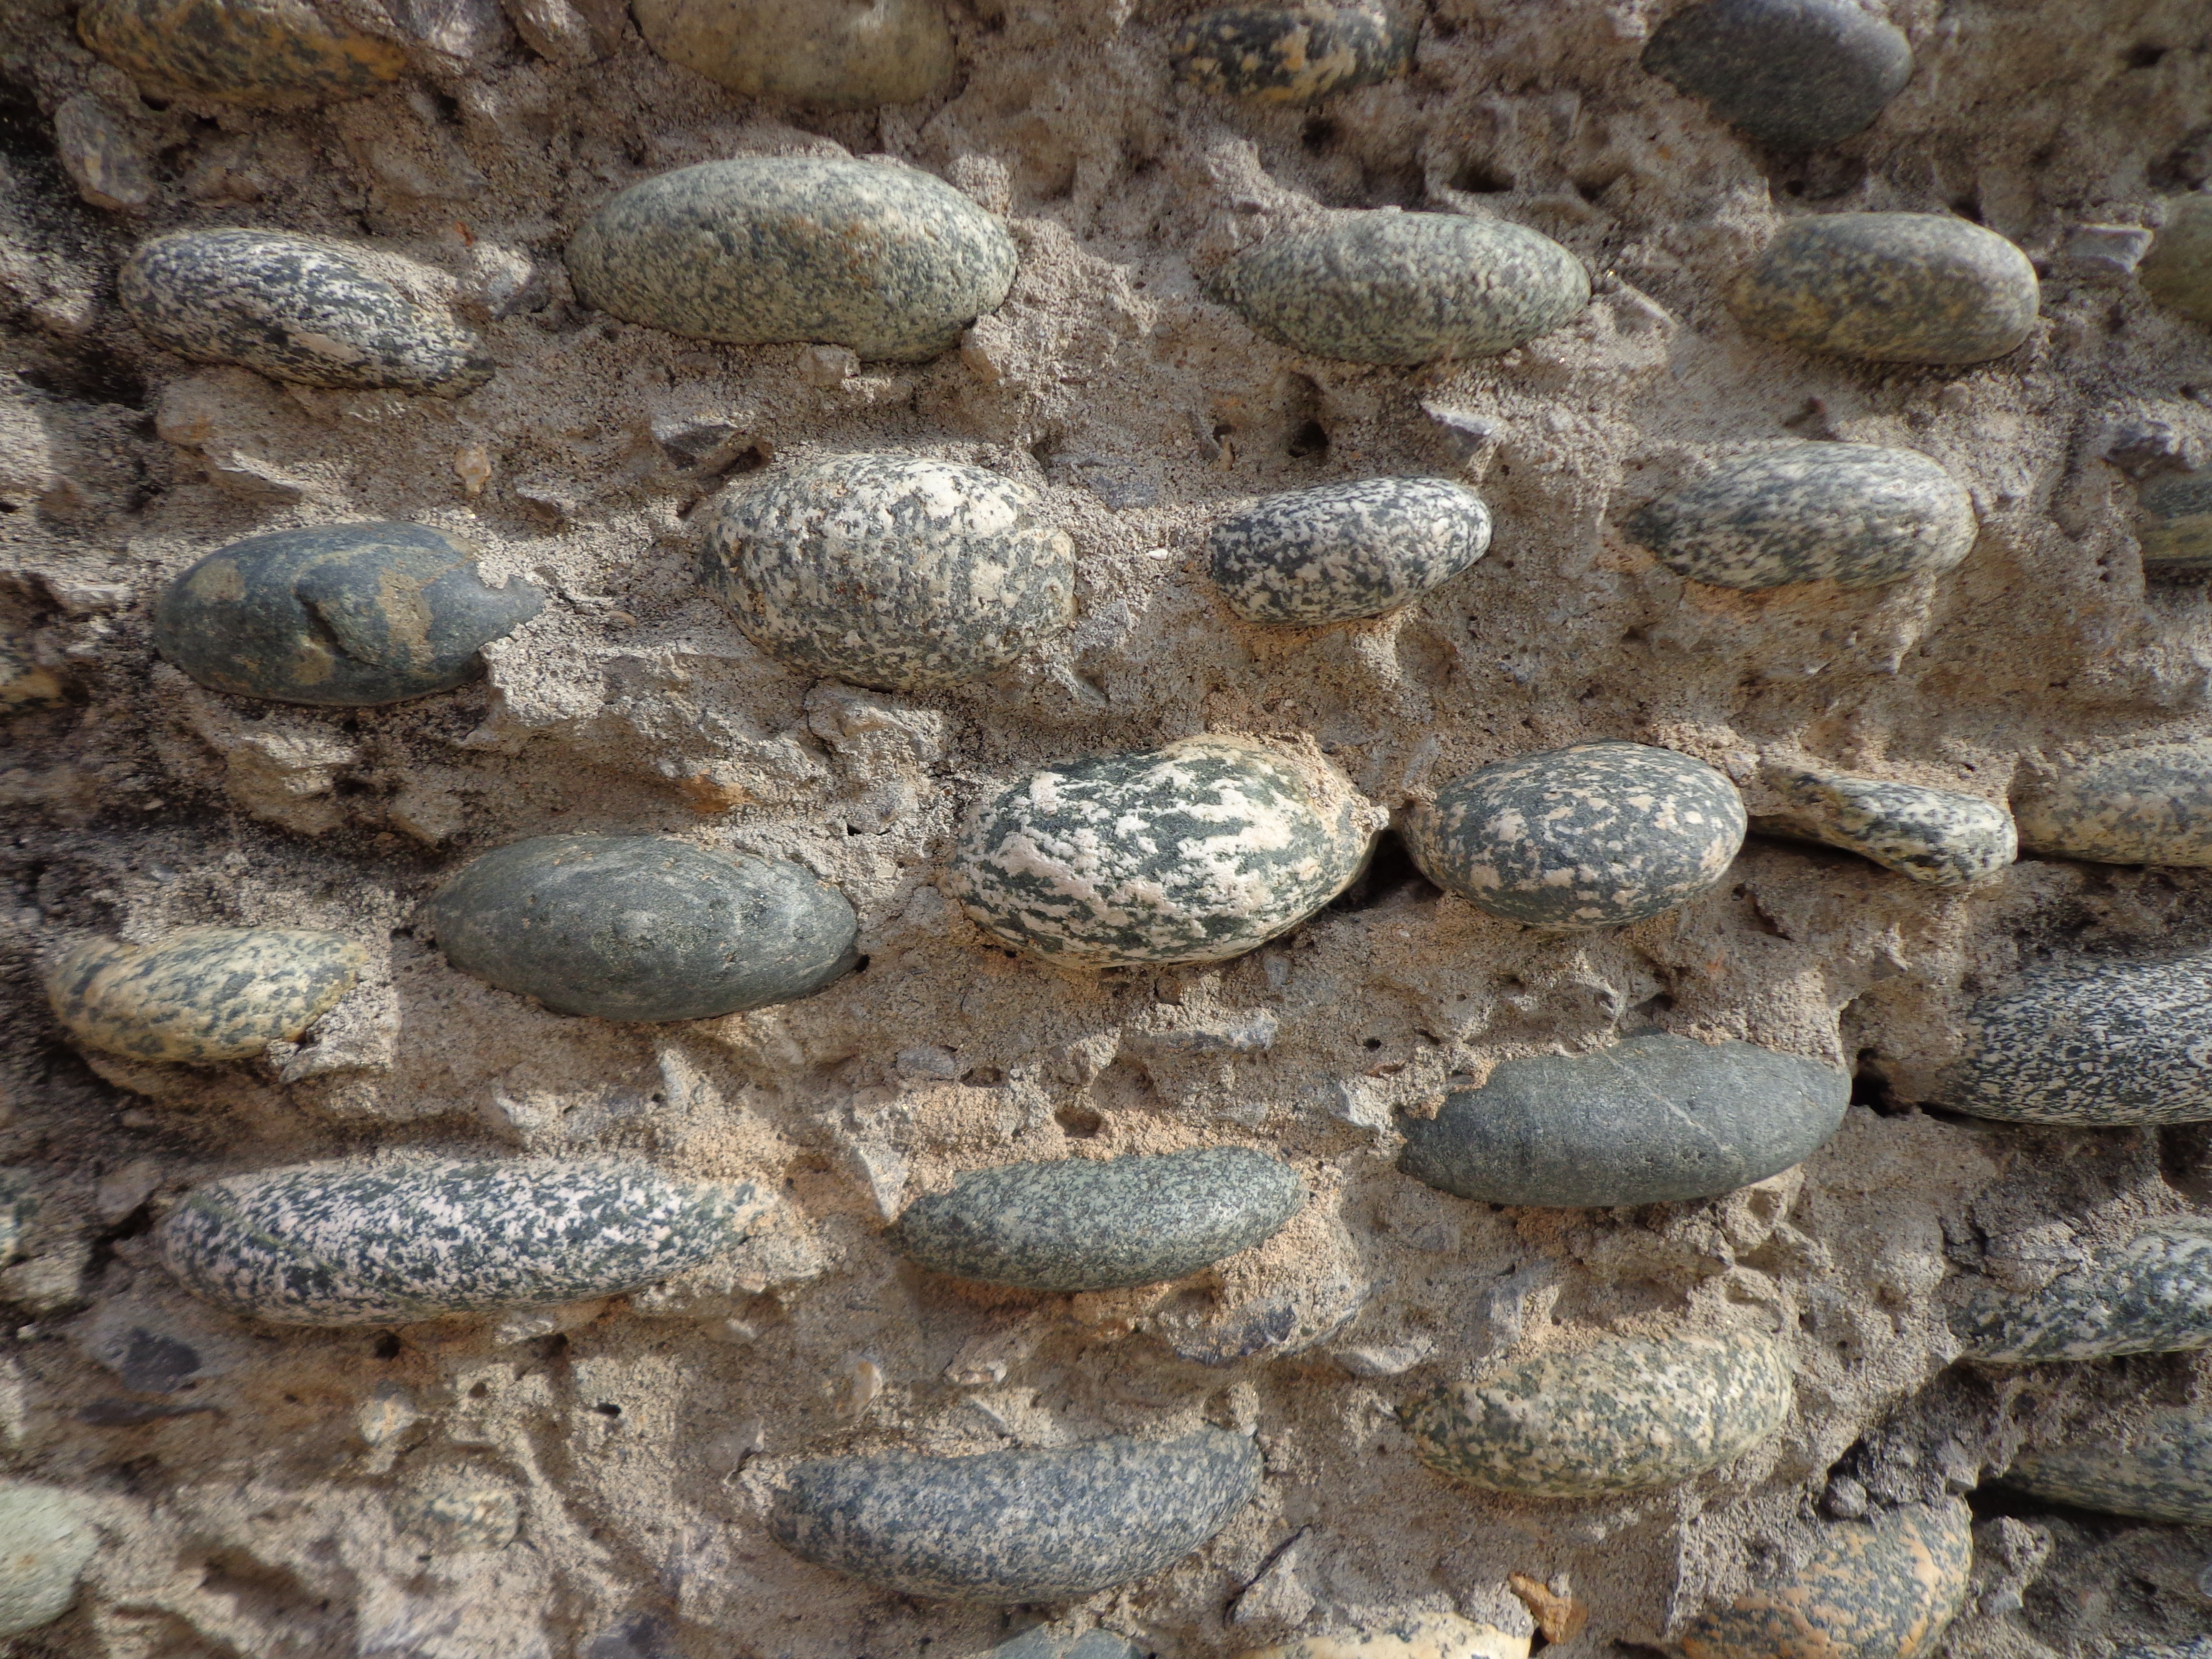
rock, architecture, structure, vintage, building, wall, construction, insect, pebble, soil, ancient, gray, rough, rocky, stone wall, material, invertebrate, rocks, grey, stones, geology, hard, patterns, designs, stone walls, surfaces, stick out, bulged, protrude